How I Learned Geography

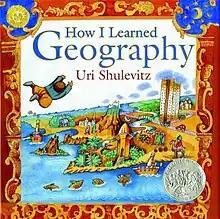
Cover of "How I Learned Geography"

How I Learned Geography, by Uri Shulevitz, is a fictional story recasting a childhood memory. It received the Caldecott Honor in 2009.